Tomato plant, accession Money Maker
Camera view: vertical (180 deg); turntable rotation: 150 degrees
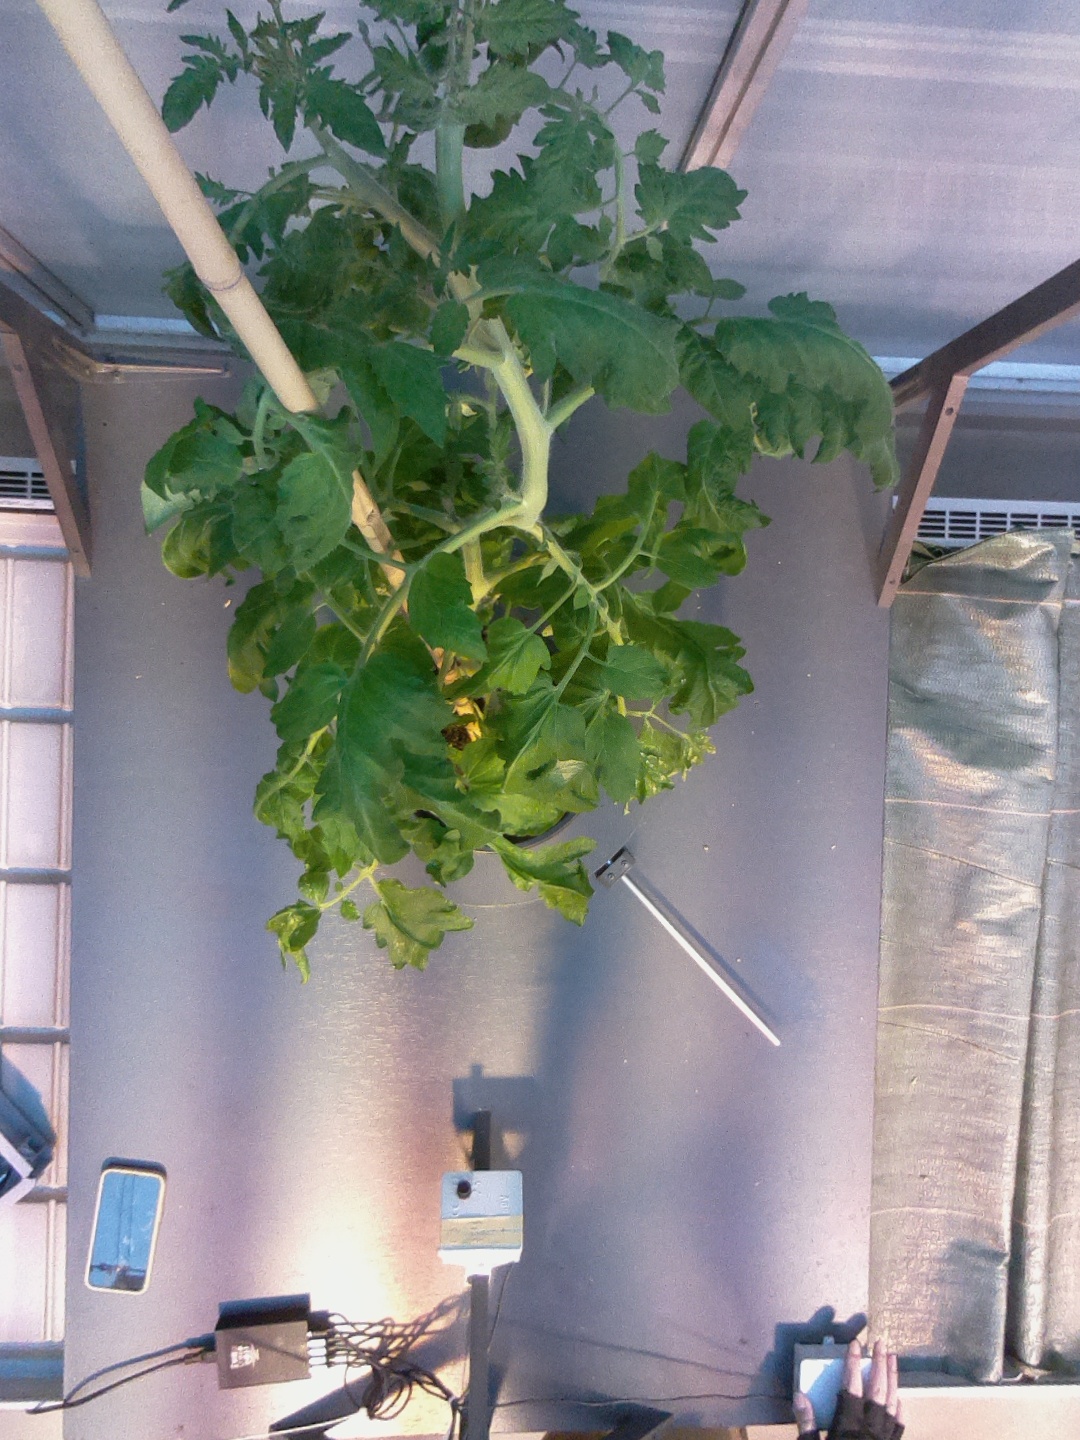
BBCH growth stage 68: Full flowering, 80%-90% of flowers open, more petals falling